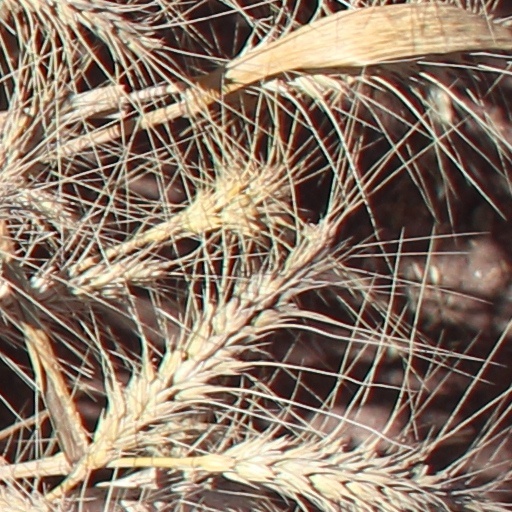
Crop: wheat